Two-way player

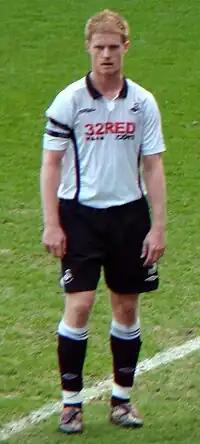
Alan Tate, who played the last 64 minutes plus extra time for Swansea City against Queens Park Rangers in 2008 as goalkeeper, and kept the goal clean to achieve a 0-0 draw.

Two-way players who are skilled at playing both goalkeeper and outfielder are very rare at the higher levels of play. One of few who have started different matches as outfielder and goalkeeper was defender David Webb, who started one match in 1971 for Chelsea F.C. as goalkeeper.